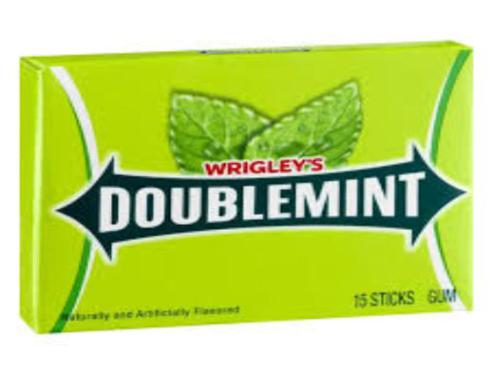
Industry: Food